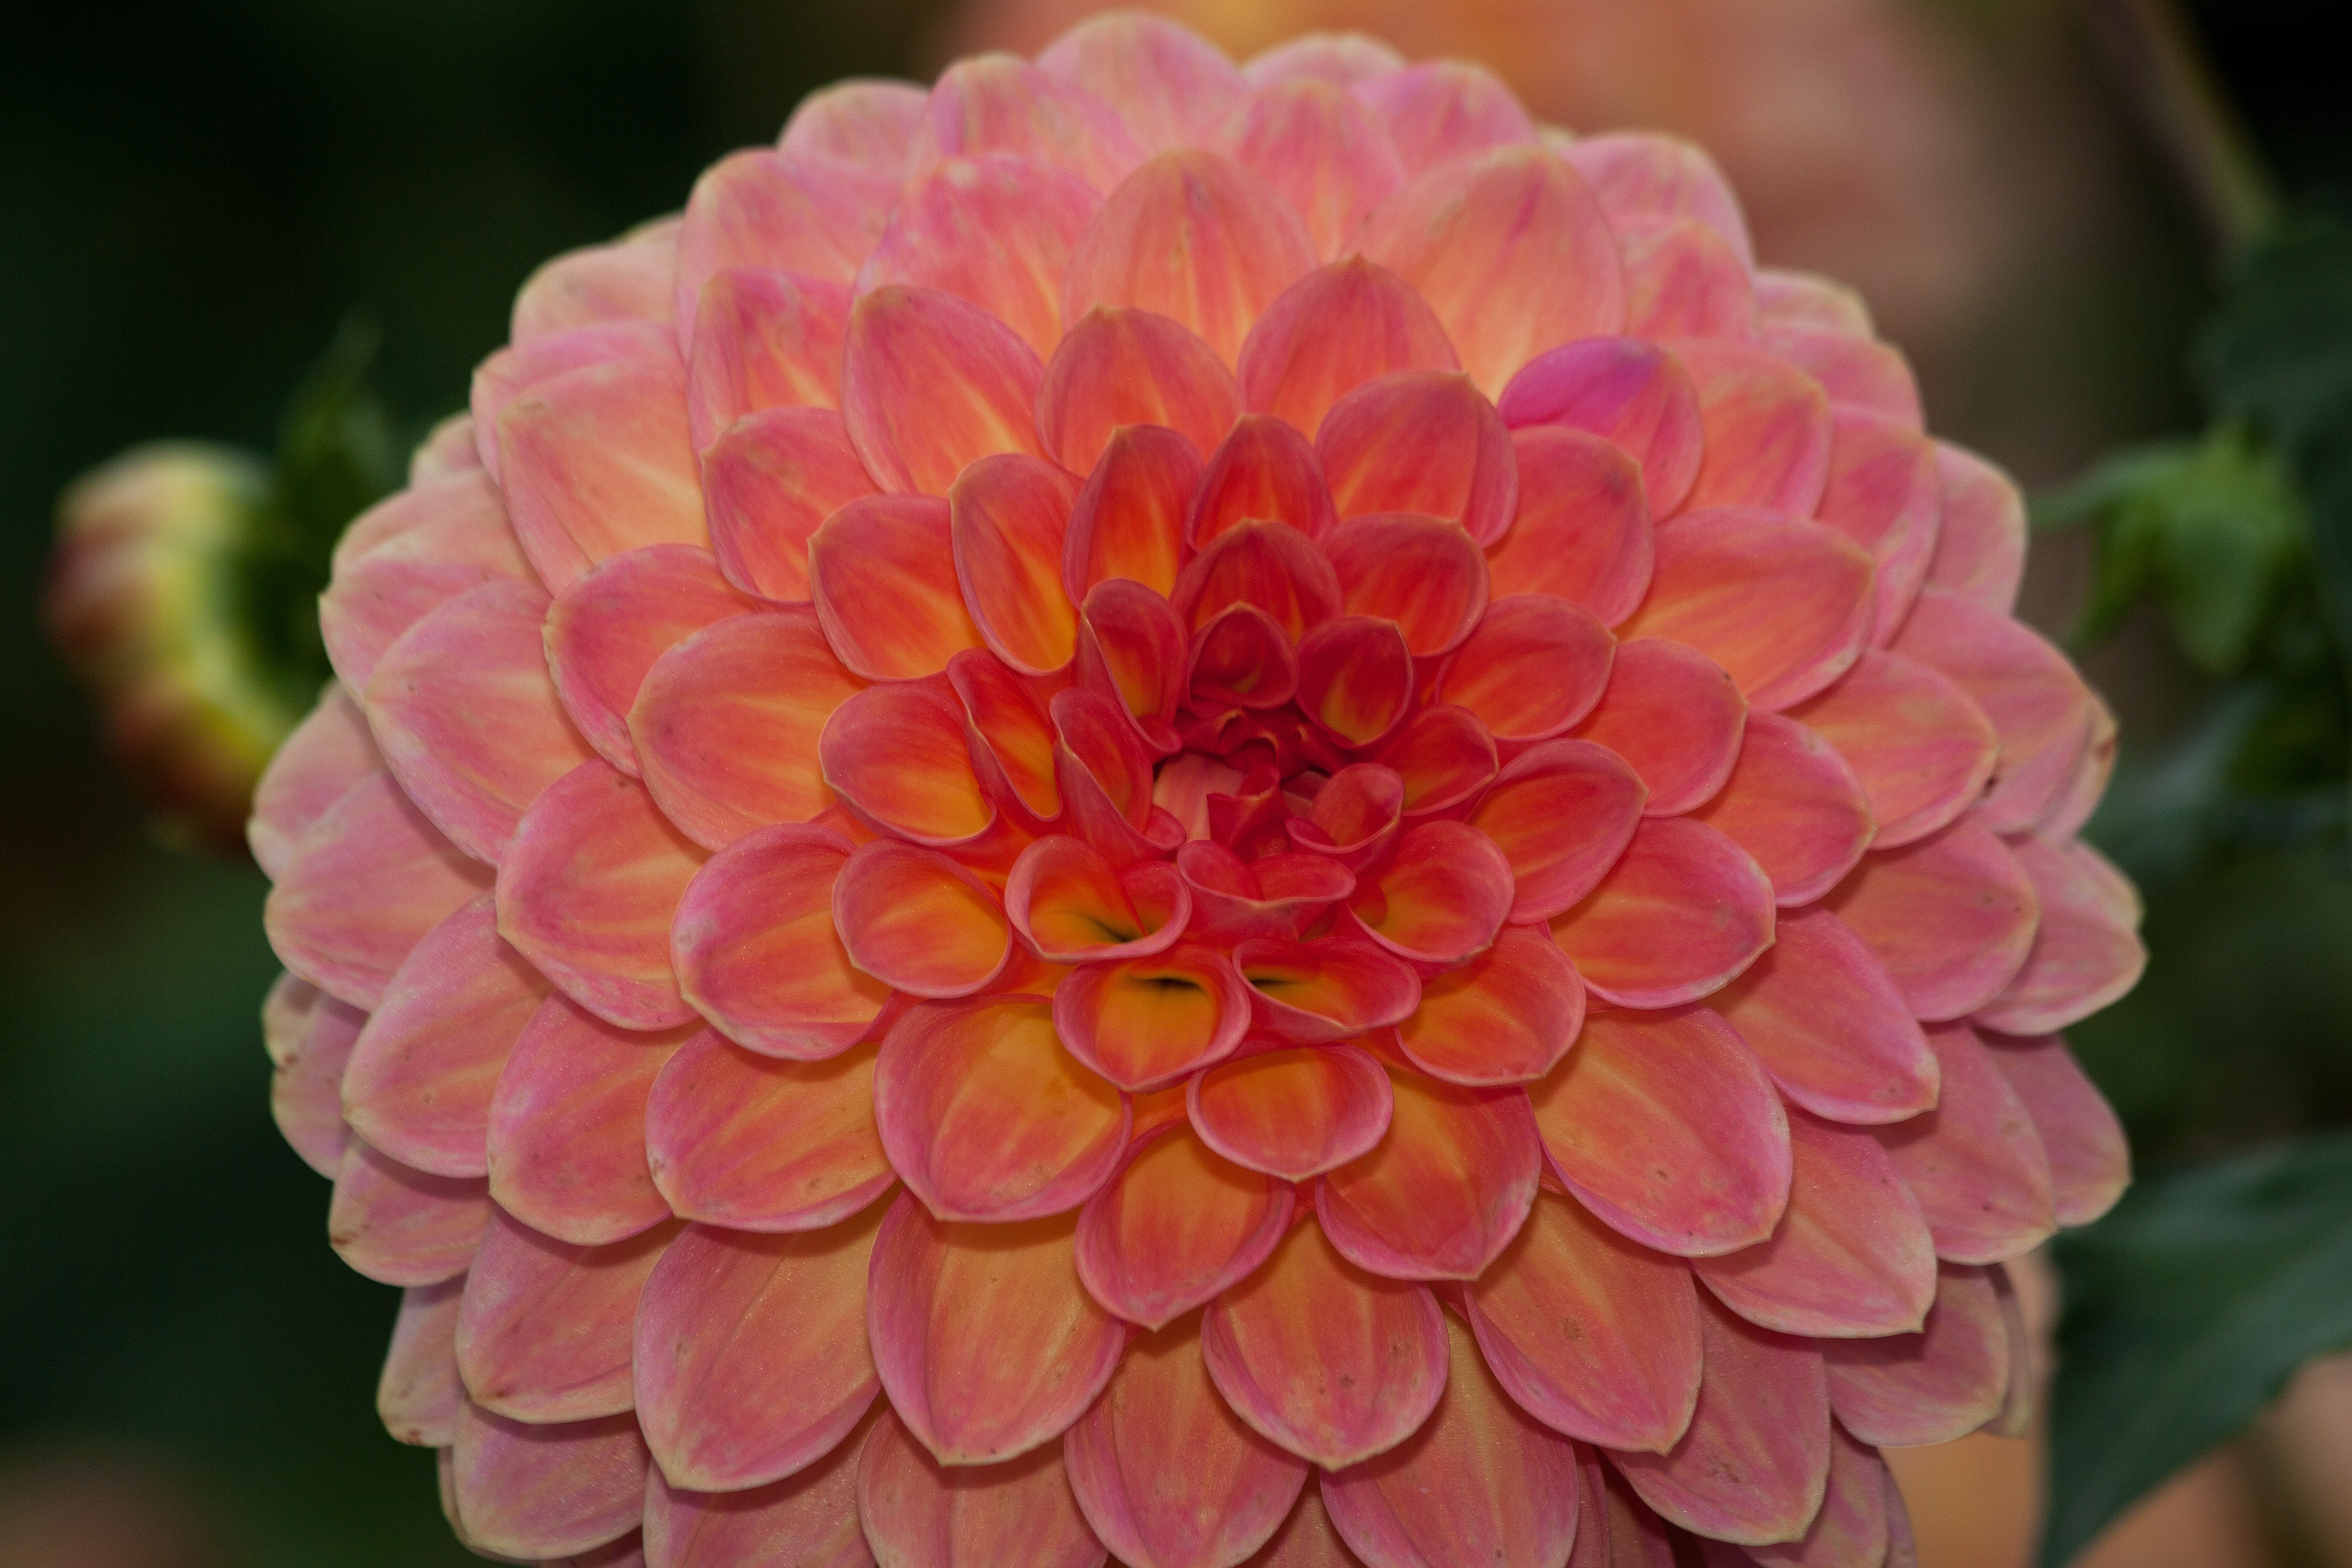
blossom, plant, flower, petal, bloom, orange, autumn, yellow, flora, dahlia, geothermal, salmon, dahlias, flower garden, composites, macro photography, flowering plant, ornamental flower, daisy family, asterales, annual plant, plant stem, land plant, chrysanths